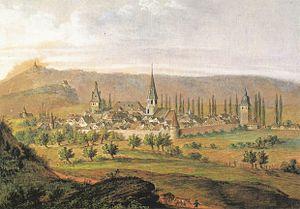
Brackenheim est une ville de Bade-Wurtemberg, située dans l'arrondissement de Heilbronn, dans la Région de Heilbronn-Franconie, dans le district de Stuttgart.